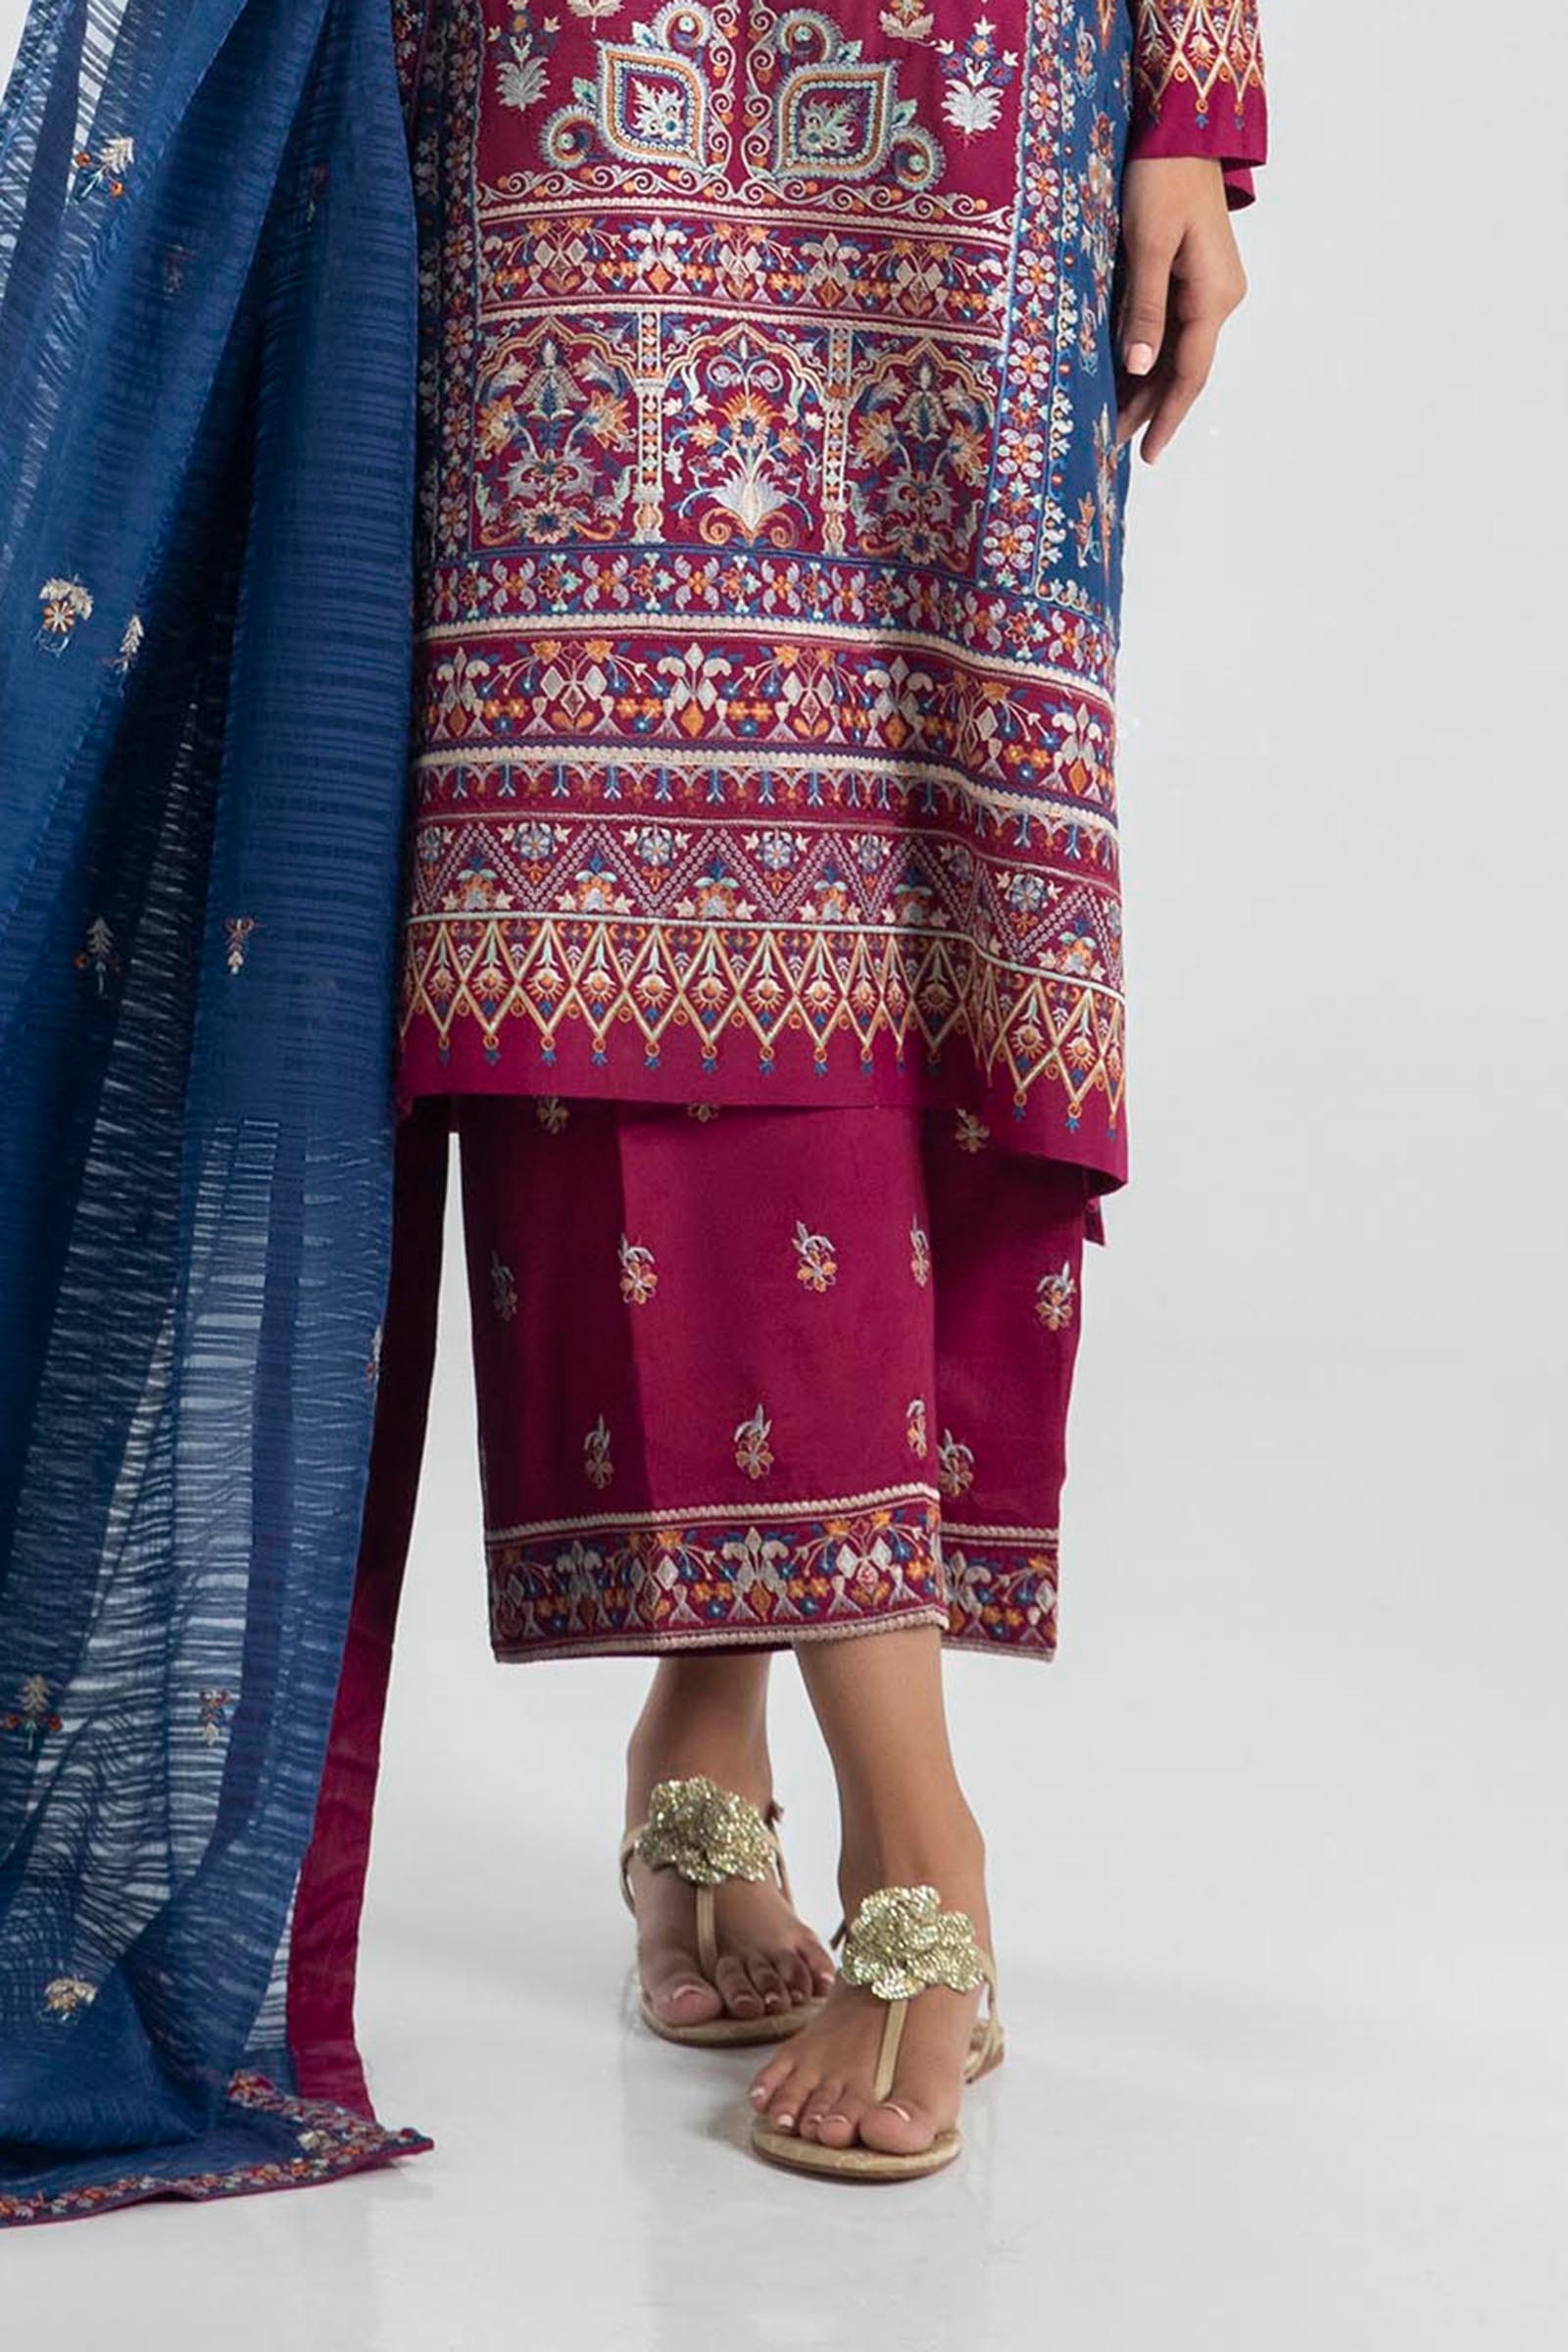
purple kashmir embroidered salwar